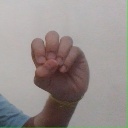
अक्षर: उ